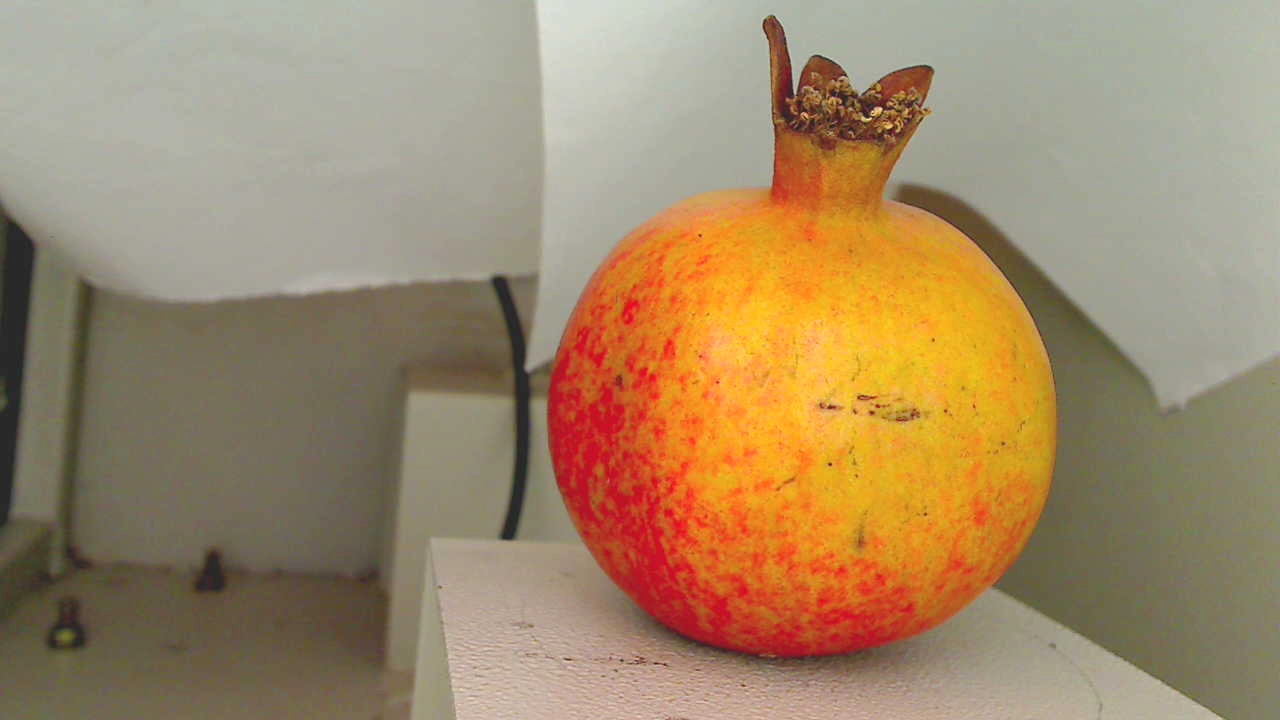
Grade: grade-3
Quality: quality-2